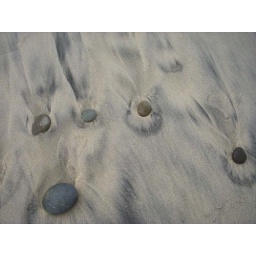
Ponto Beach rocks in sand